Daniele Audetto

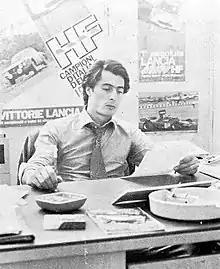
Audetto as Lancia racing manager in 1974

Daniele Audetto (born 4 May 1943) is an Italian racing manager, former rallycar driver and sponsorship management executive. Previously, he was a managing director at the Super Aguri F1 team. He was formerly a racing manager with FIAT and Arrows.